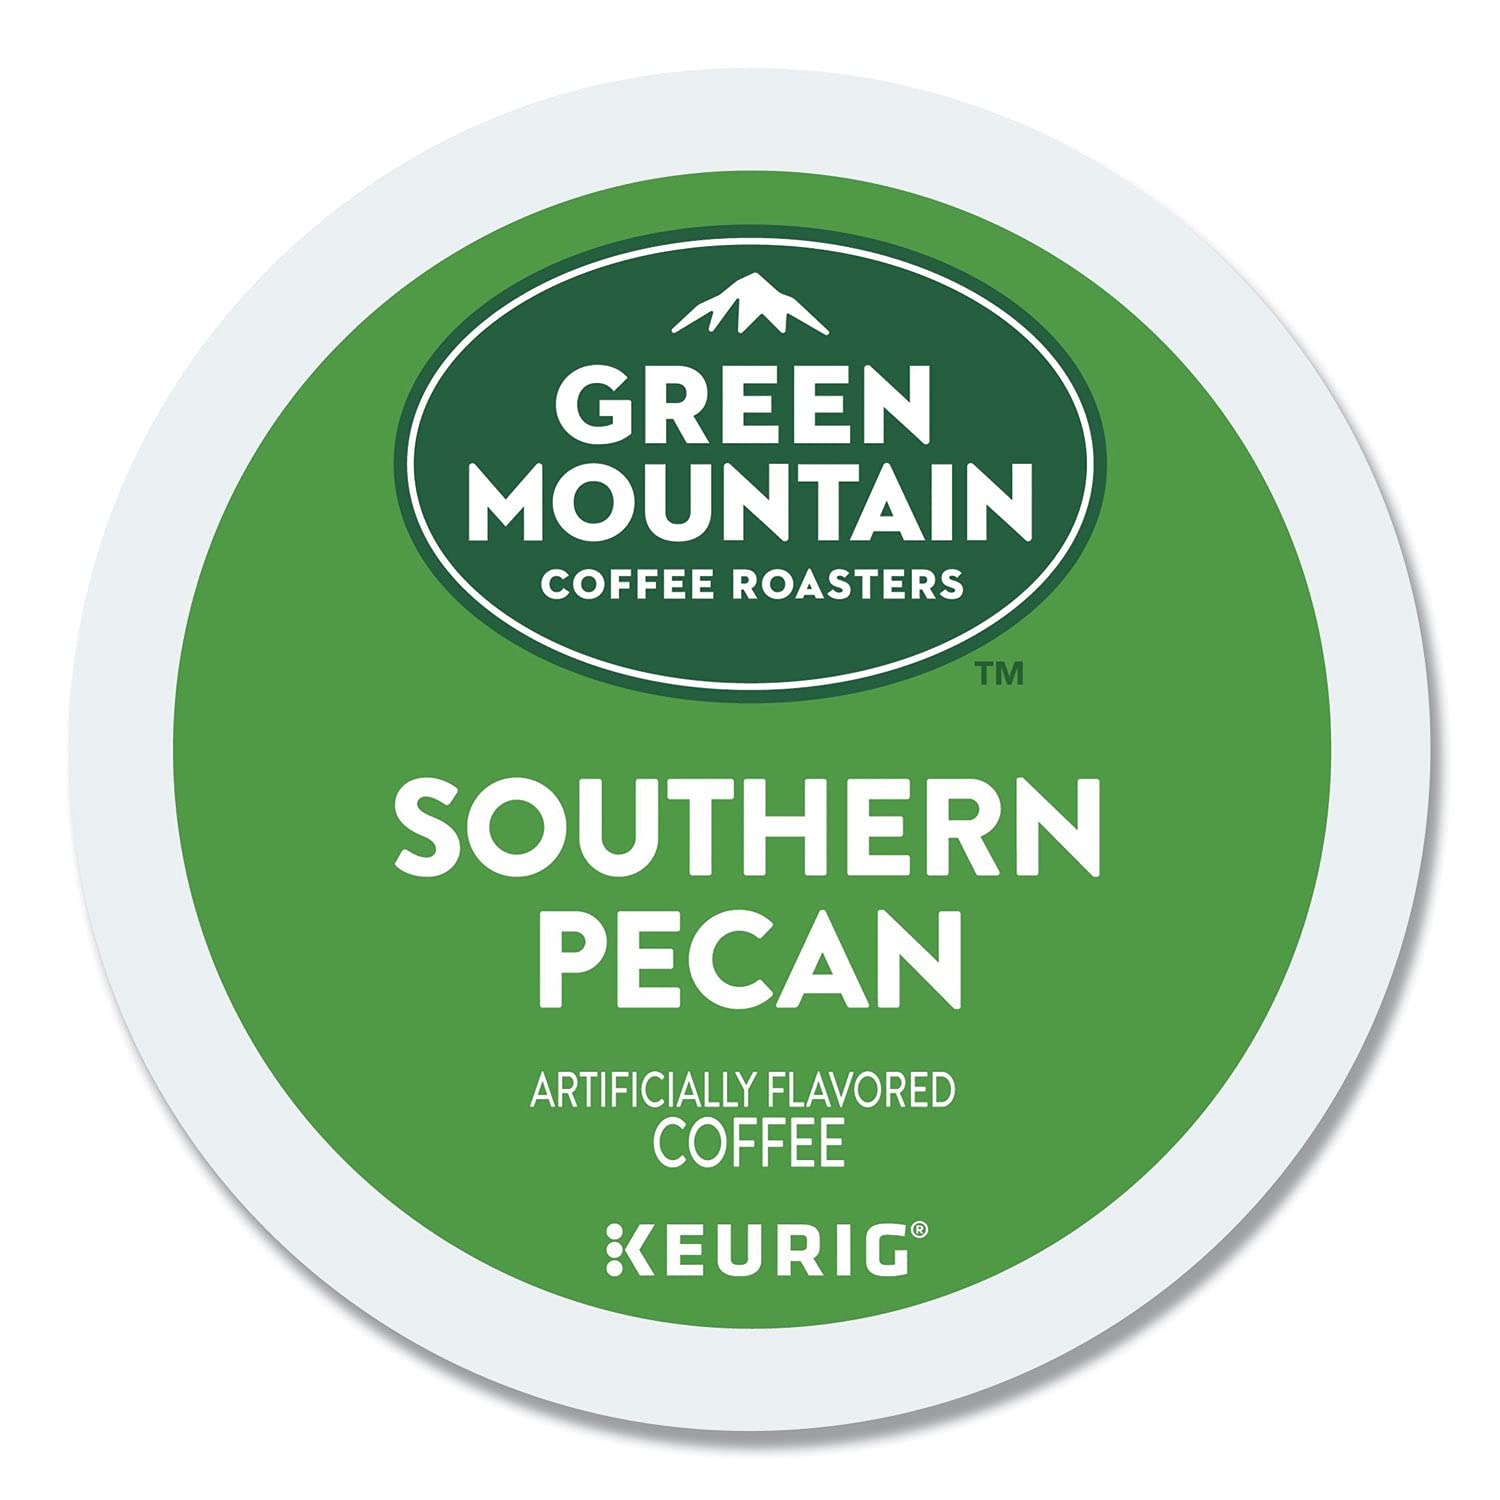
Item Name: Green Mountain 48 Ct K CUP Coffee Southern Pecan Blend
Bullet Point: 6772
Product Description: Southern Pecan Coffee K-Cups, 96/Carton
Value: 48.0
Unit: Count

Price: 14.73